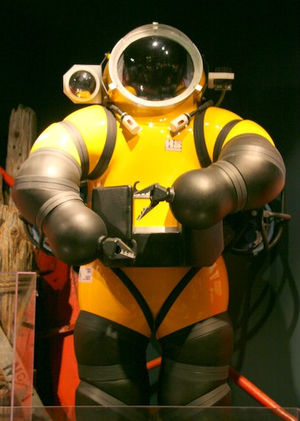
Dykkerdragt
En dykkerdragt til dybhavdykning, der kan opretholde atmosfærisk tryk.
En dykkerdragt er designet til at beskytte en dykker fra det undersøiske miljø. En dykkerdragt kan også omfatte en luft-forsyning.